History of Pakistan

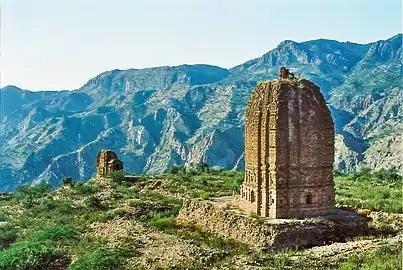
Amb Temples, built by the Hindu Shahi dynasty between the 7th and 9th centuries CE

The Turk Shahis ruled Gandhara from the decline of the Kushan Empire in the 3rd century until 870, when they were overthrown by the Hindu Shahis. The Hindu Shahis are believed to belong to the Uḍi/Oḍi tribe, namely the people of Oddiyana in Gandhara.